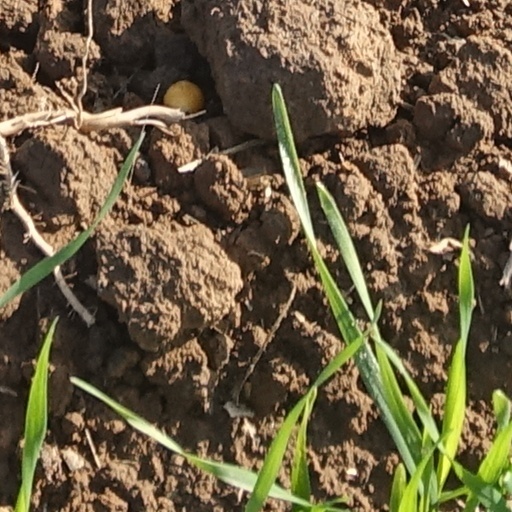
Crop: wheat